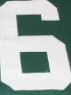
Number: 6